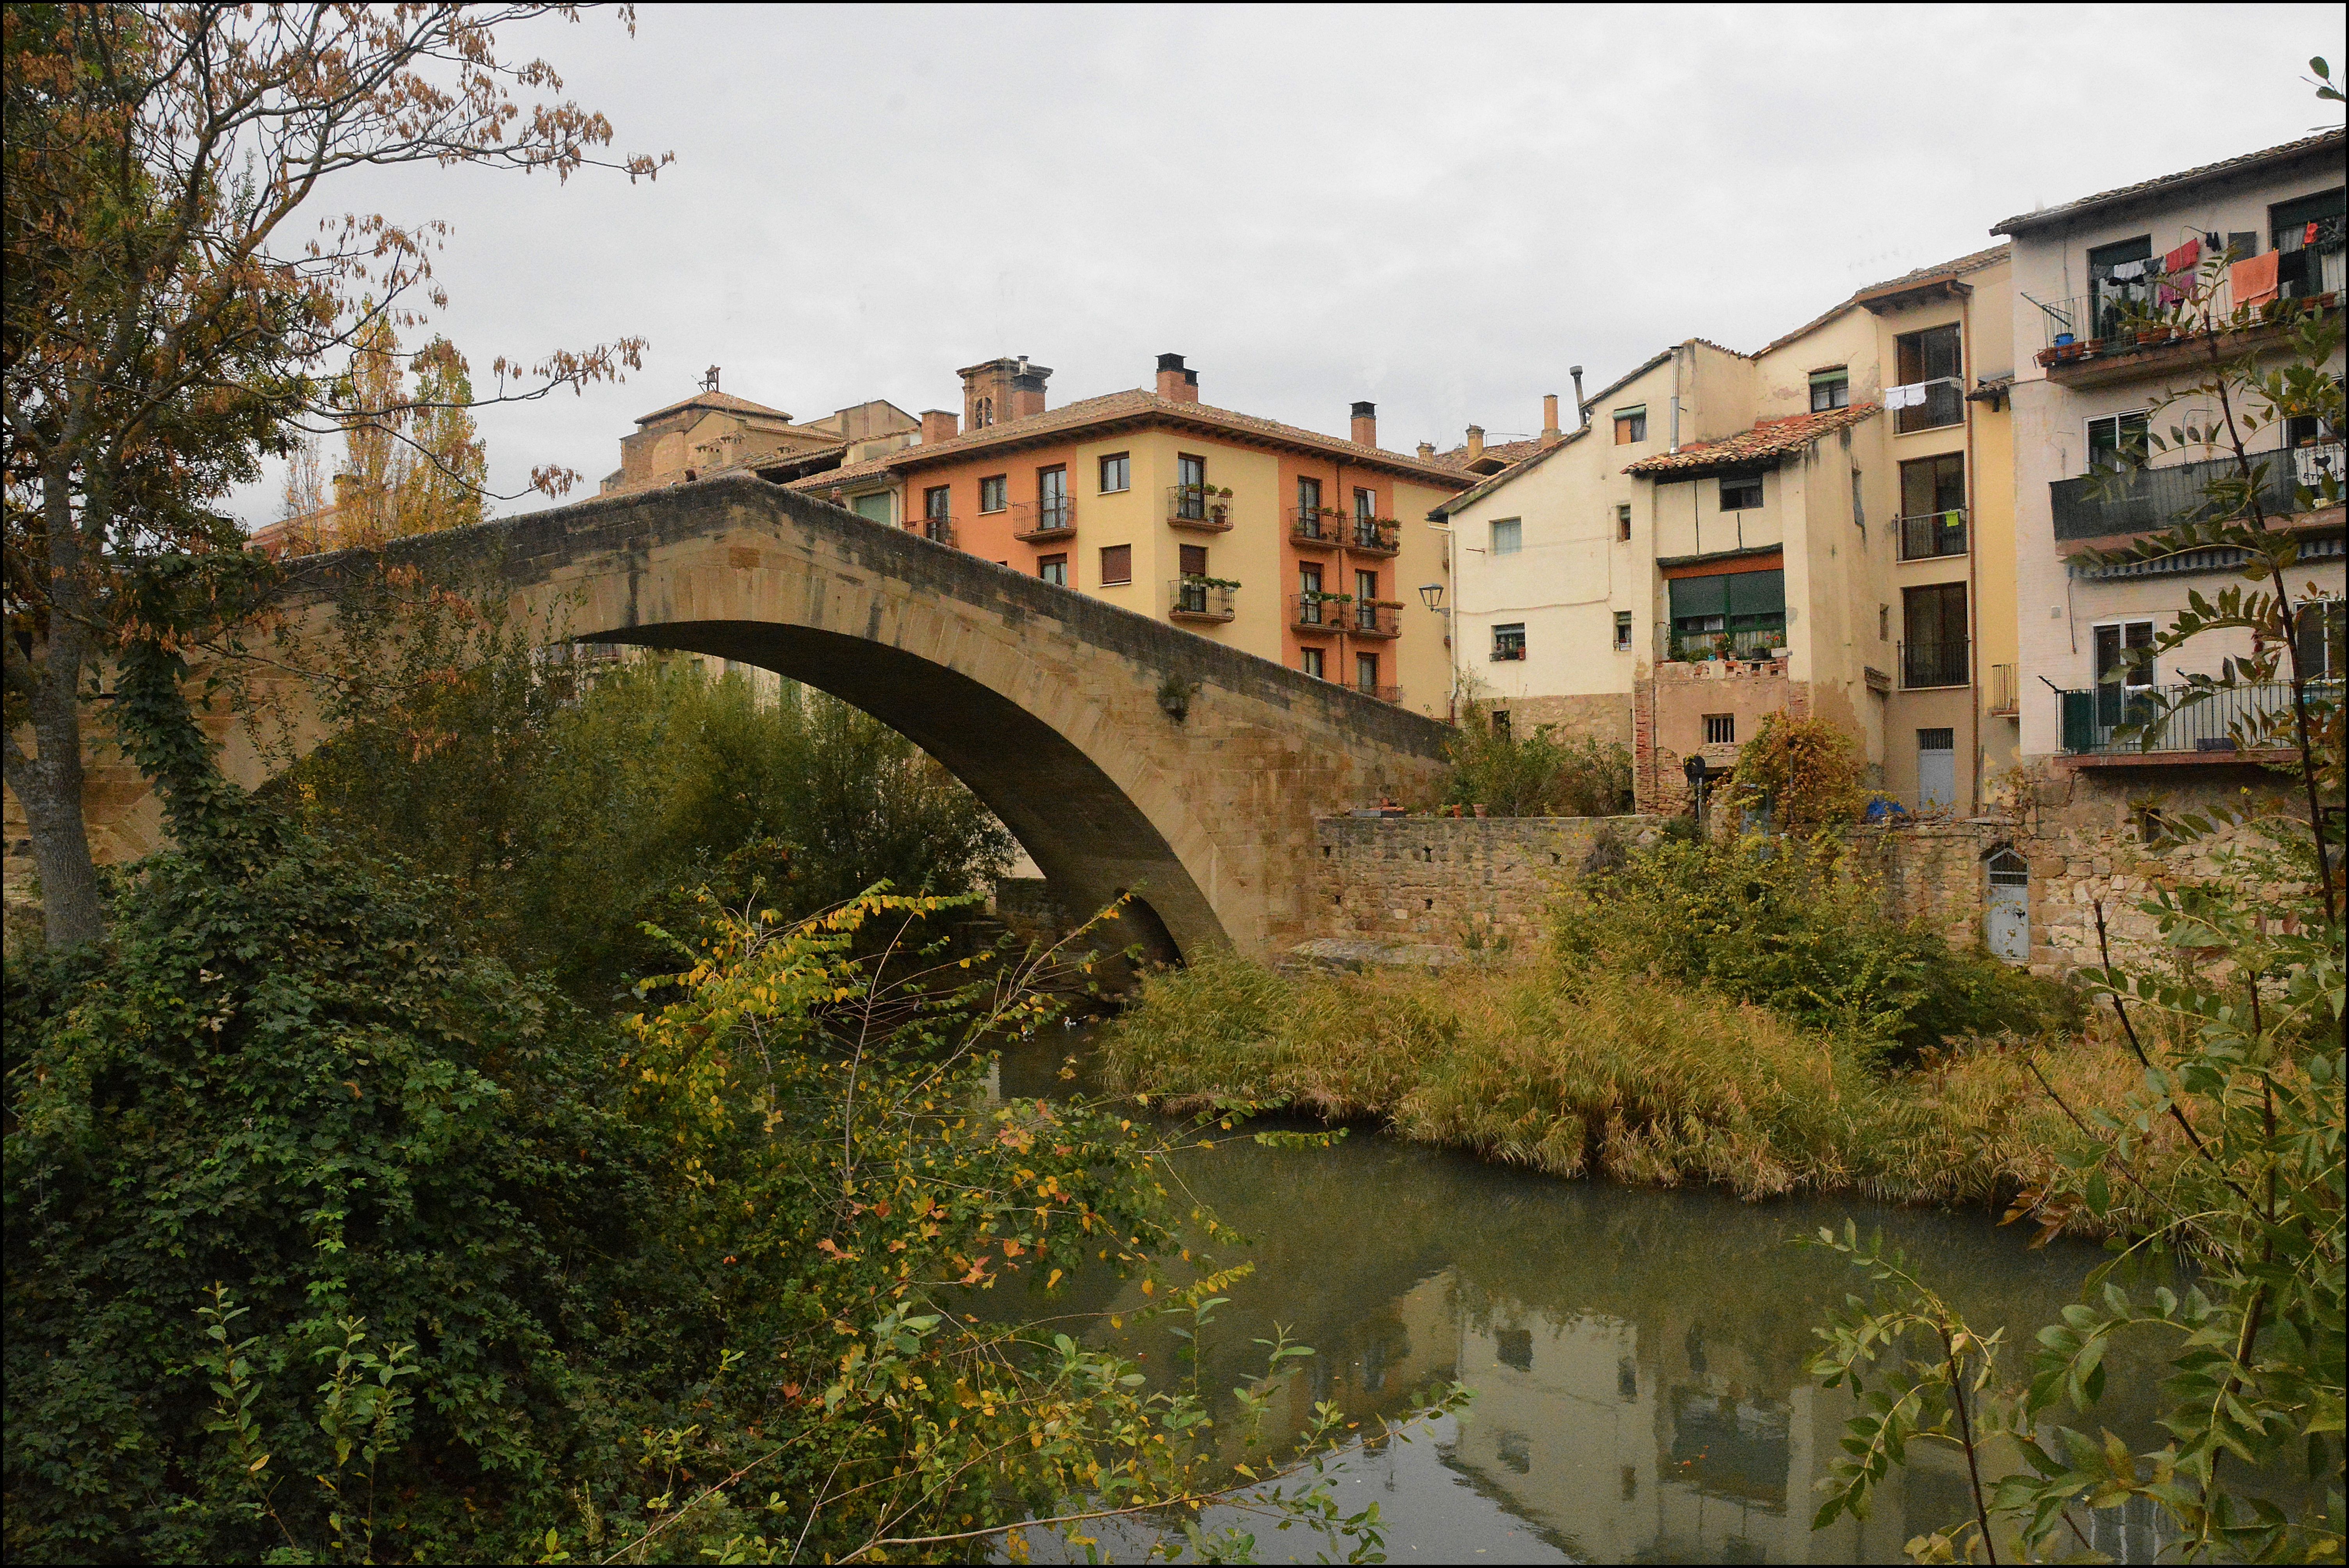
bridge, town, river, canal, village, waterway, cool image, arquitectura, rio, airelibre, puente, arco, navarra, estella, estate, i, moat